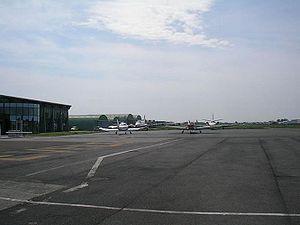
L'aéroport international de Courtrai-Wevelgem est un aéroport se situant à 2 kilomètres du centre de Courtrai en Belgique.